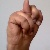
The image shows a hand gesture representing the letter 'N' in Indian Sign Language.